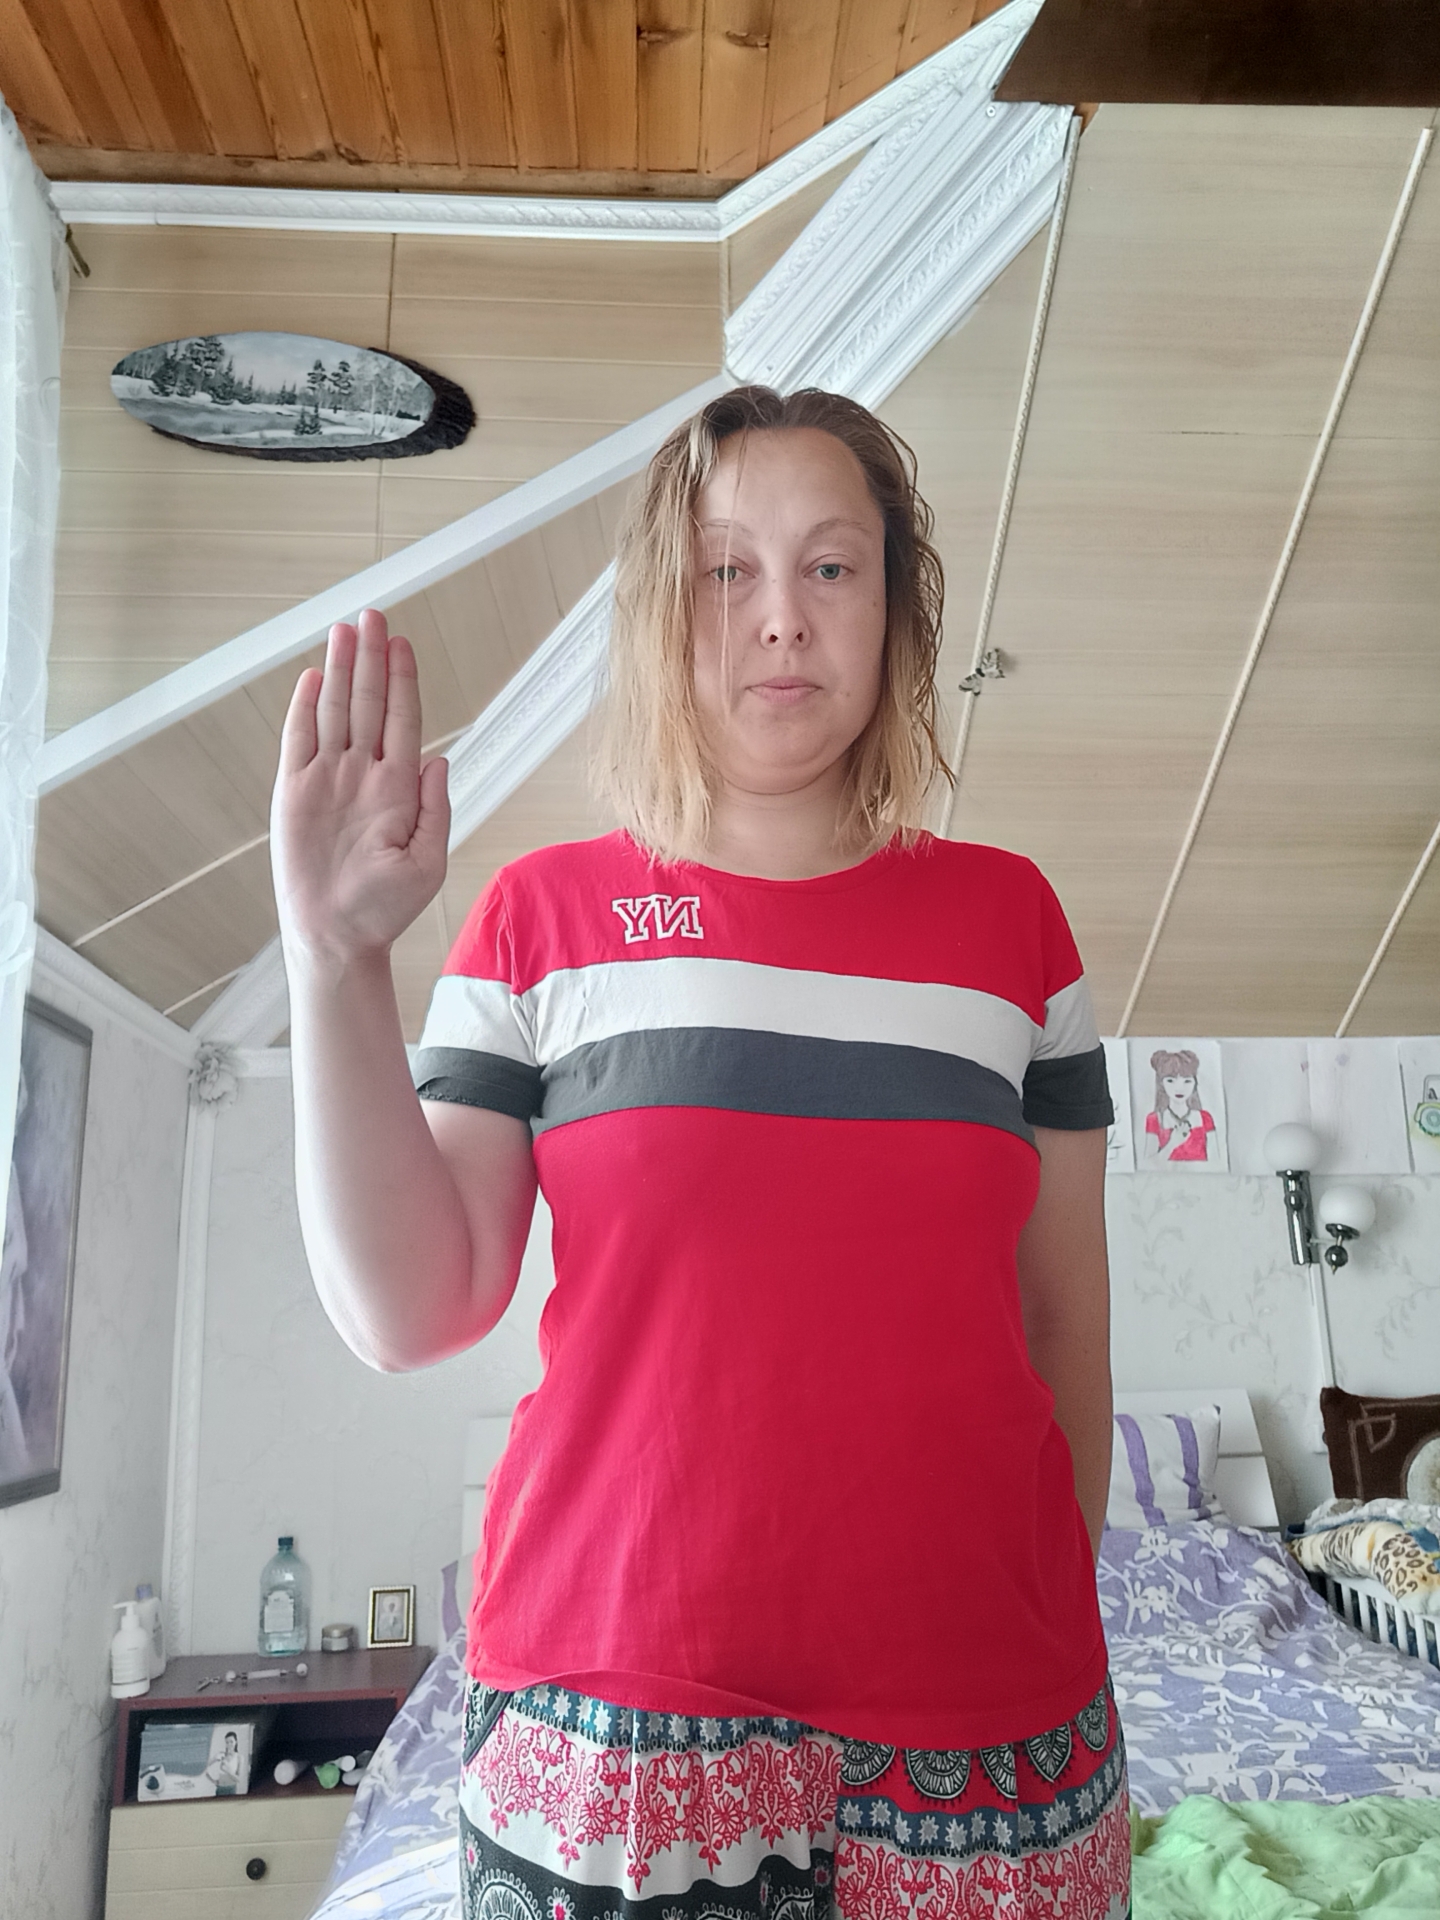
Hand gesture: stop